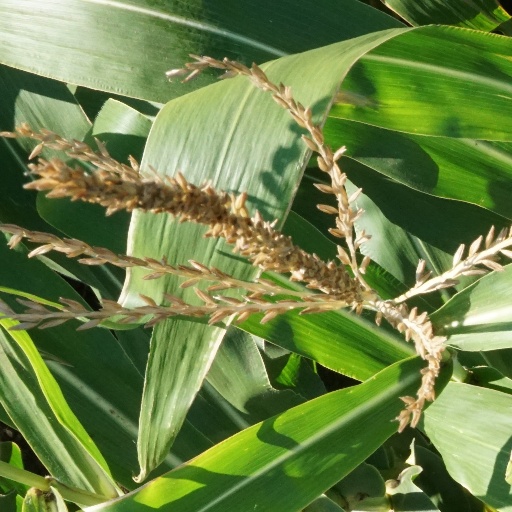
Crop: maize; corn